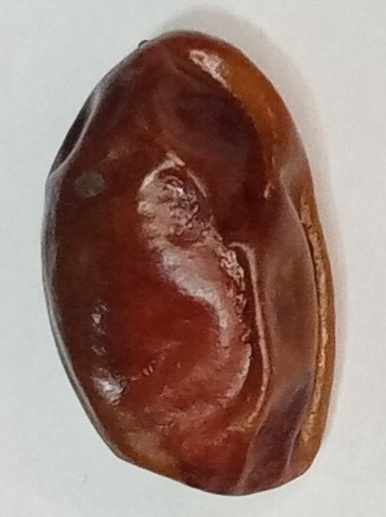
Variety: aseel
Size: medium
Grade: grade-1